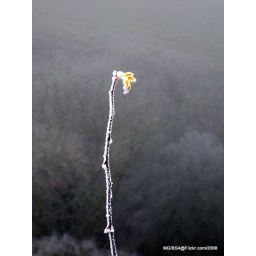
A single frosty branch towers high above the river Wye at Yat Rock, Symonds Yat.